Question: Please indicate a possible affordance area of baseball bat that can be used for holding
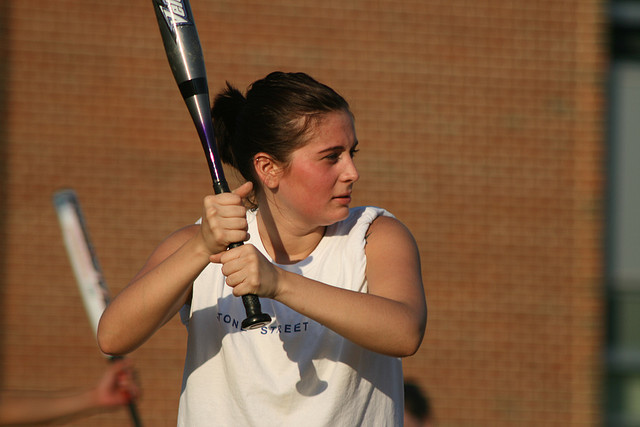
Answer: [199.747, 152.364, 281.165, 332.582]